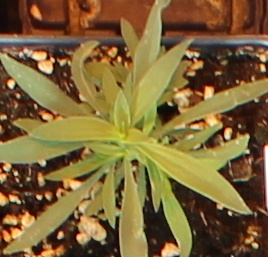
Label: Kochia